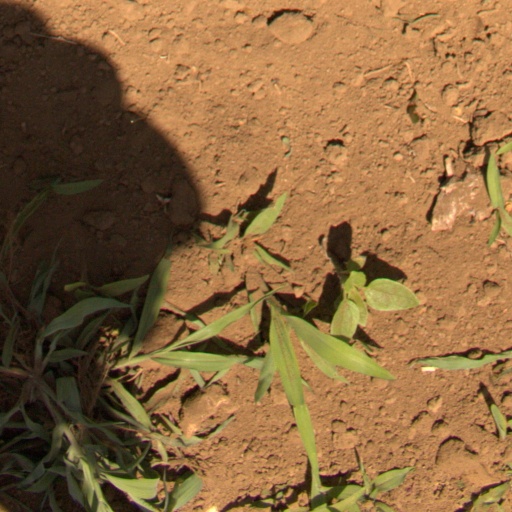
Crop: Jerusalem artichoke